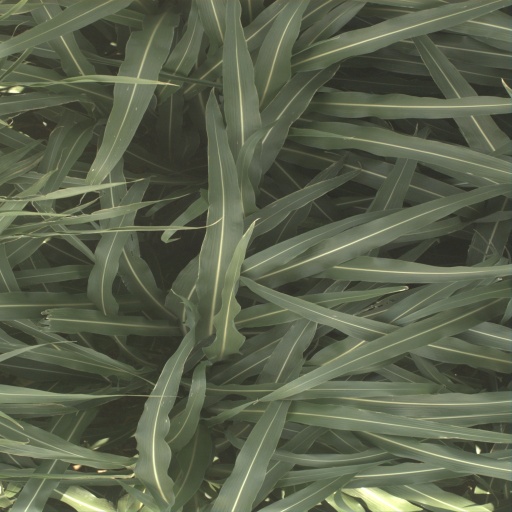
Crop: sorghum